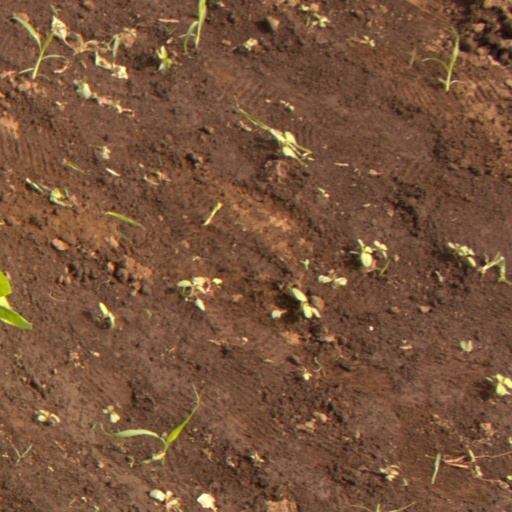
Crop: soybean